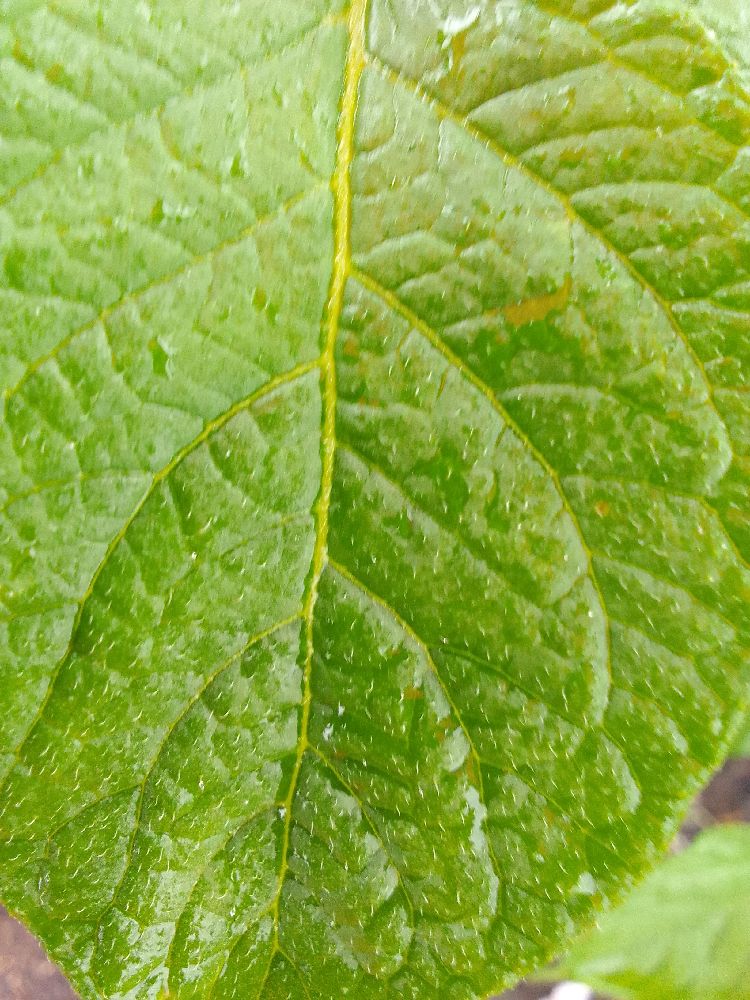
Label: Healthy